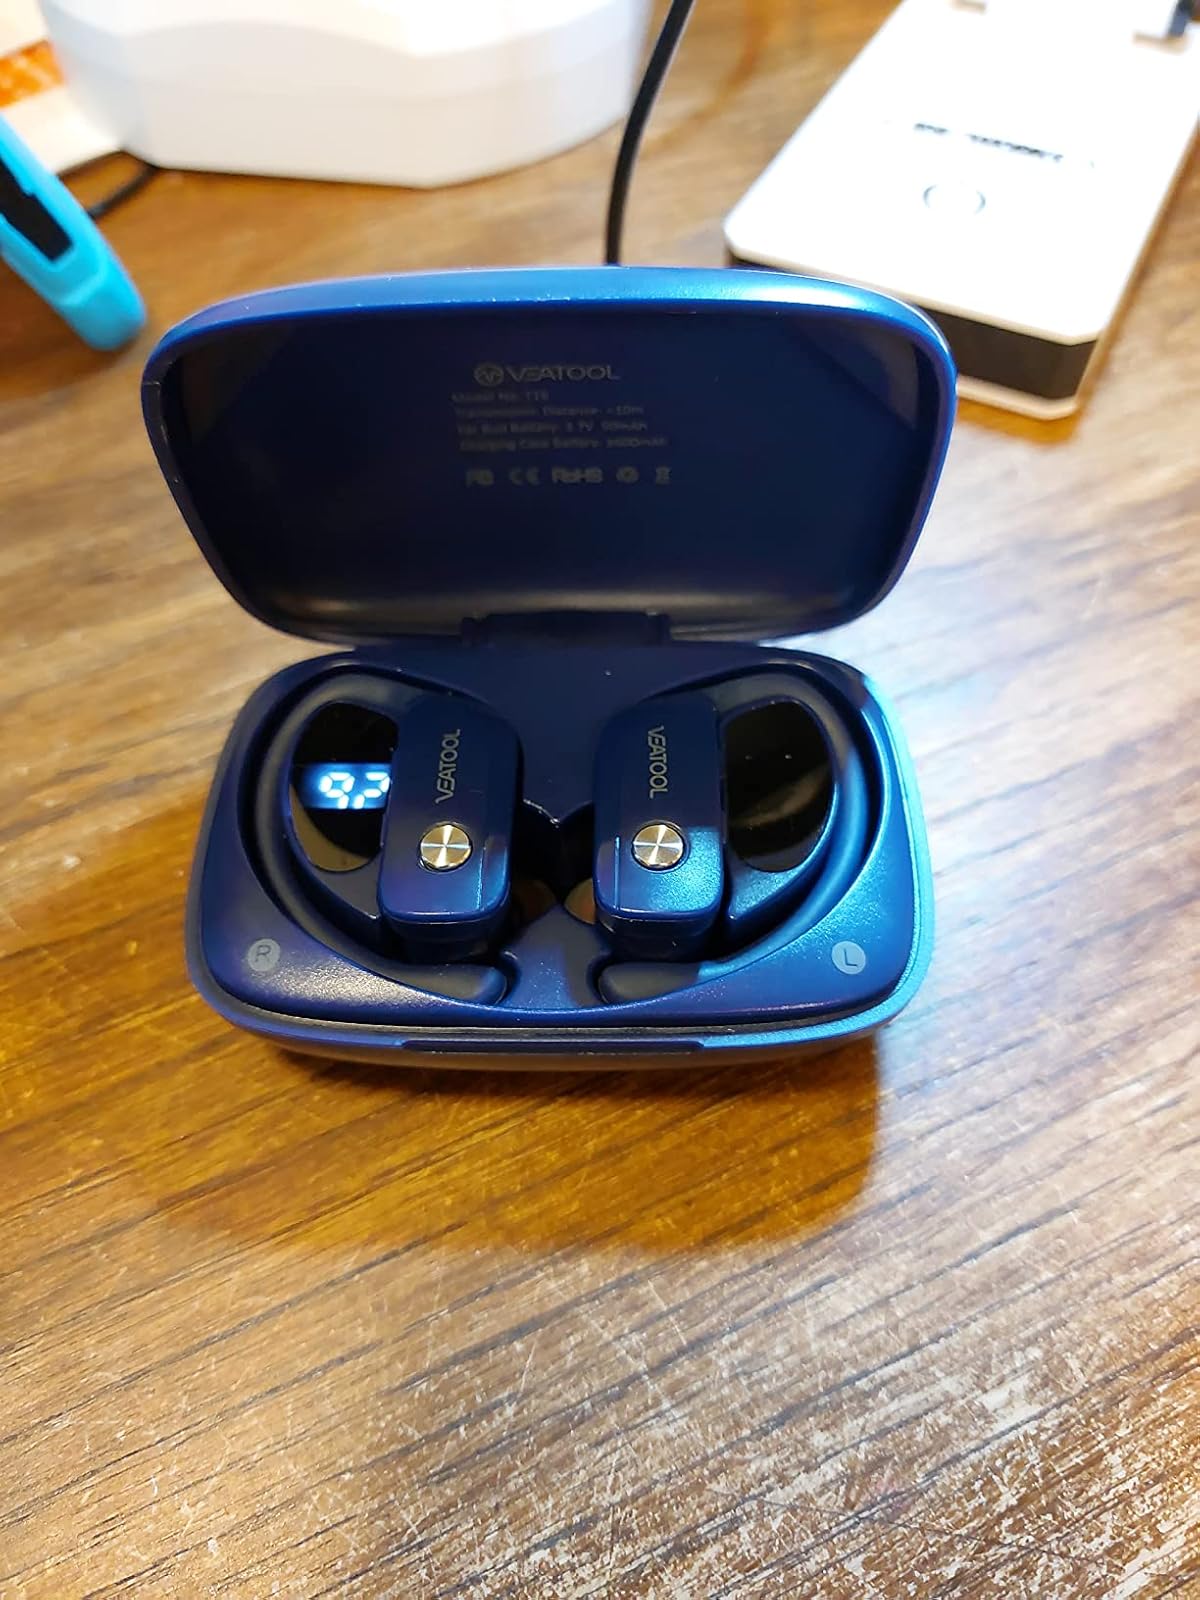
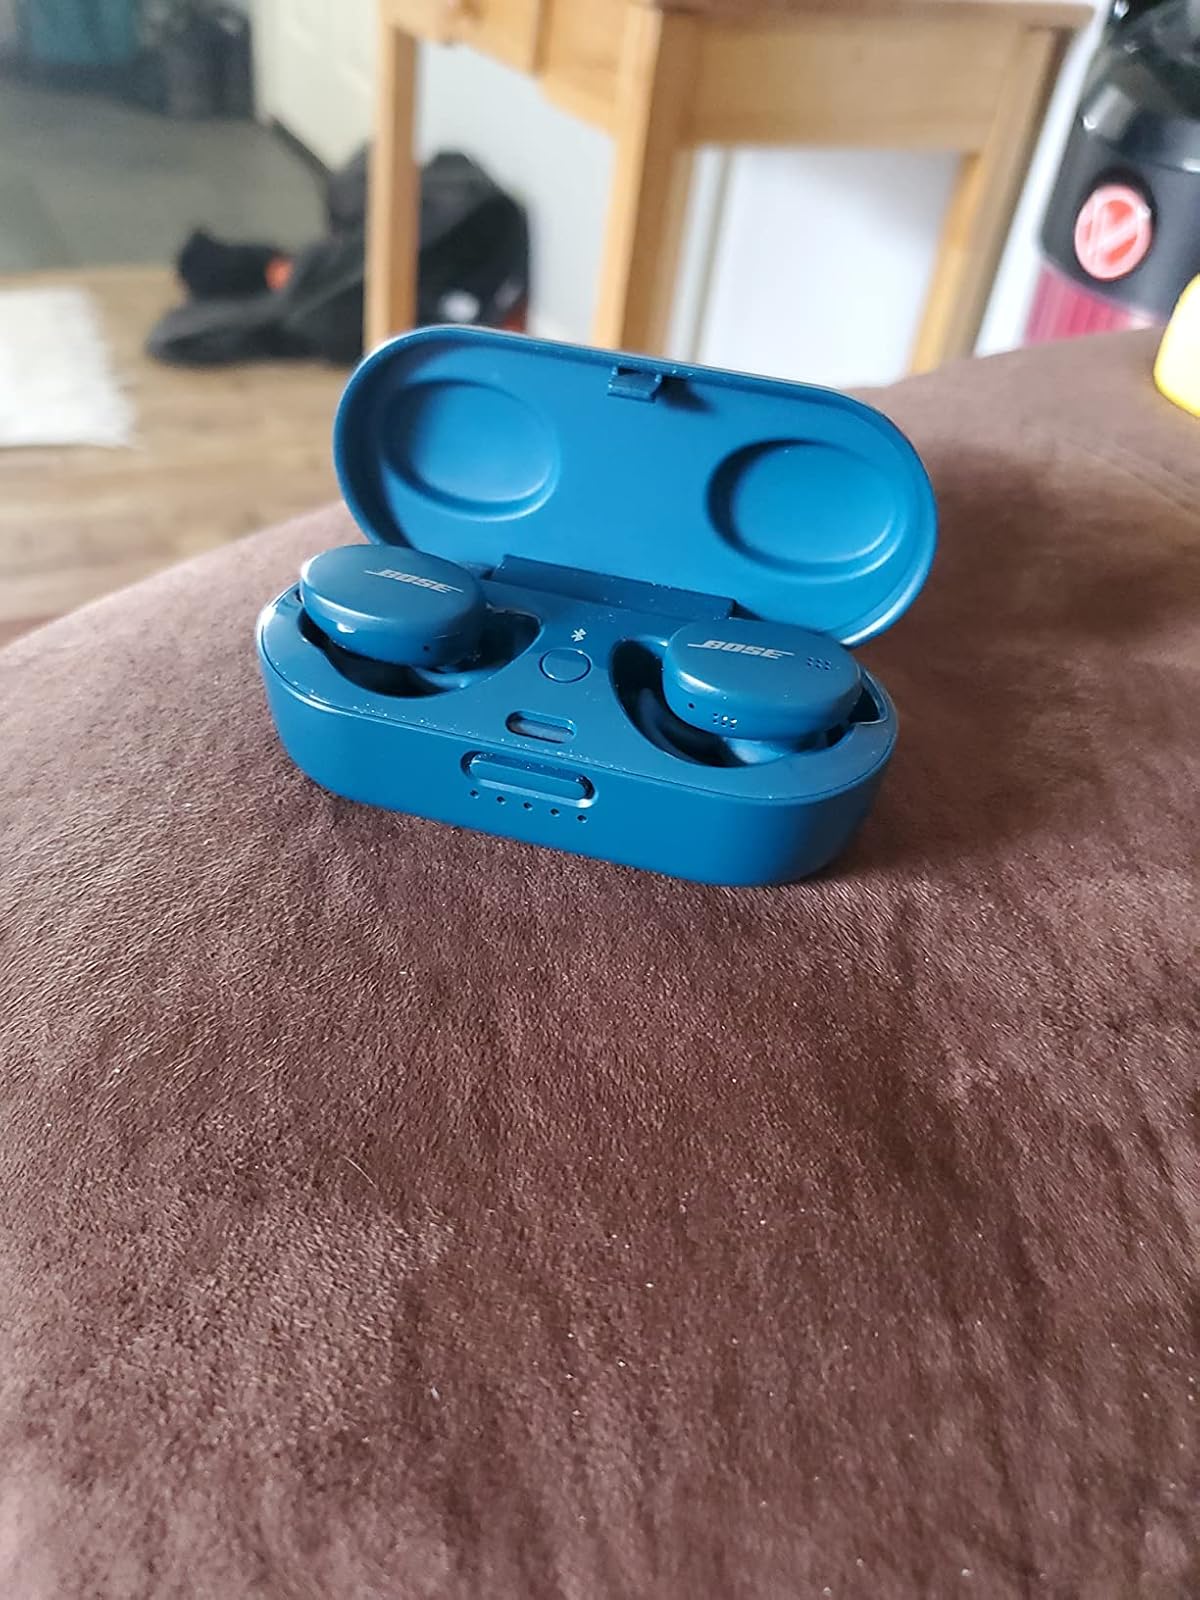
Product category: earbuds
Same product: no